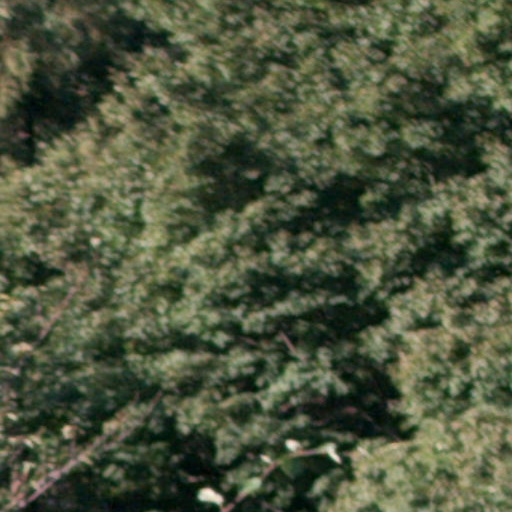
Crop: cassava